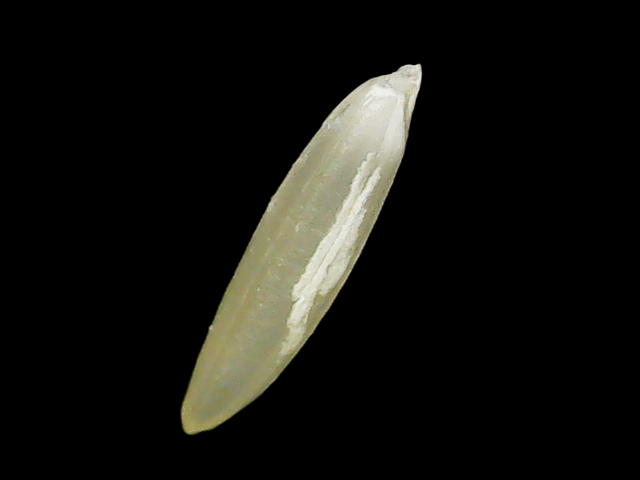
Rice variety: Binadhan25